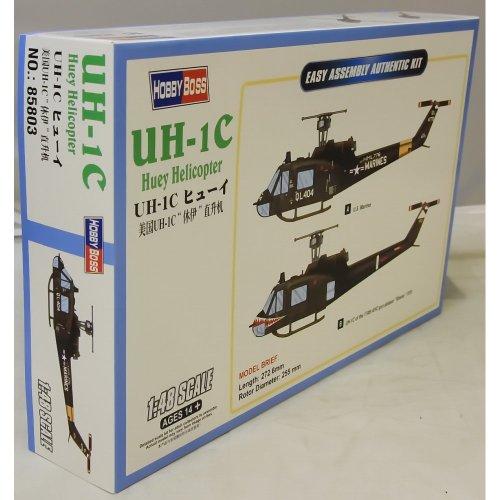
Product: Hobby Boss Easy Assembly UH-1C Huey Airplane Model Building Kit
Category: Toys & Games | Hobbies | Models & Model Kits | Model Kits | Helicopter Kits
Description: Kit consists of over 30 parts , includes 5 clear parts for canopy.
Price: $19.66
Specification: ProductDimensions:14.3x2.1x3.6inches|ItemWeight:9.1ounces|ShippingWeight:9.1ounces(Viewshippingratesandpolicies)|DomesticShipping:ItemcanbeshippedwithinU.S.|InternationalShipping:ThisitemcanbeshippedtoselectcountriesoutsideoftheU.S.LearnMore|ASIN:B008GSR4D4|Itemmodelnumber:HY85803|Manufacturerrecommendedage:14-15years